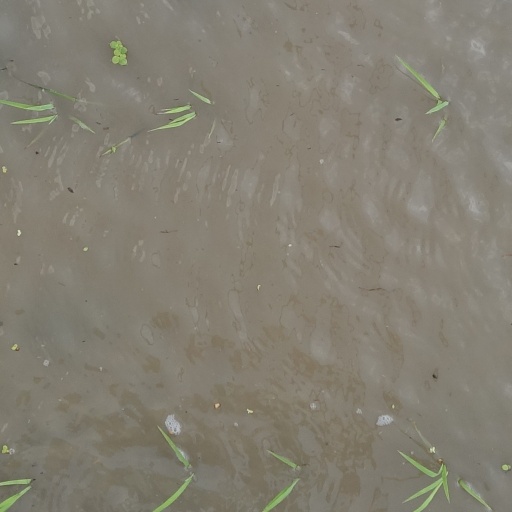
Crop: rice